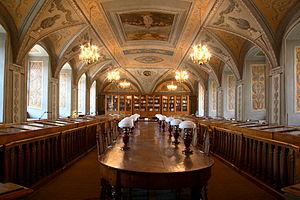
La bibliothèque universitaire de Vilnius est la plus ancienne et une des plus grandes bibliothèques universitaires de la Lituanie. Elle a été fondée en 1570 par les jésuites. La bibliothèque détient 5,3 millions de documents sur 166 kilomètres d'étagères. Quelques-une des plus anciens manuscrits, incunables et gravures en Lituanie et en Europe orientale sont parmi ses avoirs, accessibles aux membres de l'université et au grand public. Selon les données de 2014, il y avait plus de 34 000 lecteurs enregistrés dans la bibliothèque.